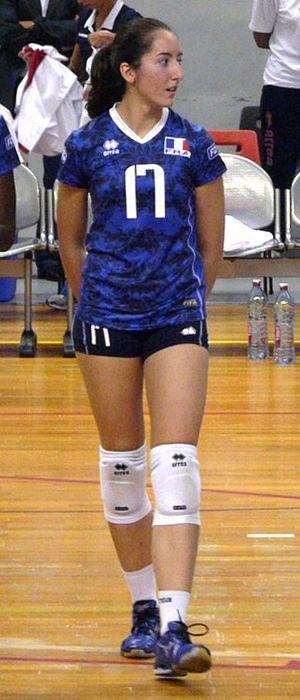
Alexandra Dascalu, née le 17 avril 1991 à Palma de Majorque, est une joueuse internationale française de volley-ball. Elle mesure 1,84 m et joue pointue.